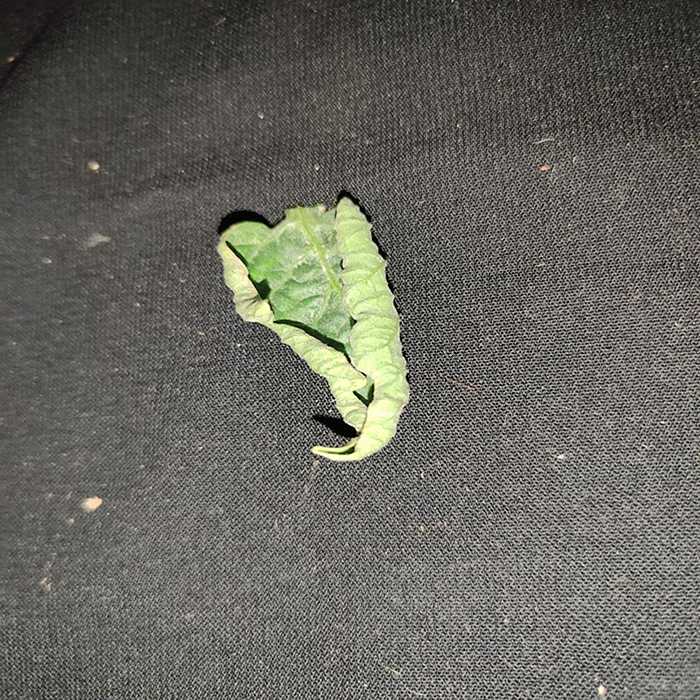
Plant: Tomato
Label: Tomato leaf curl virus